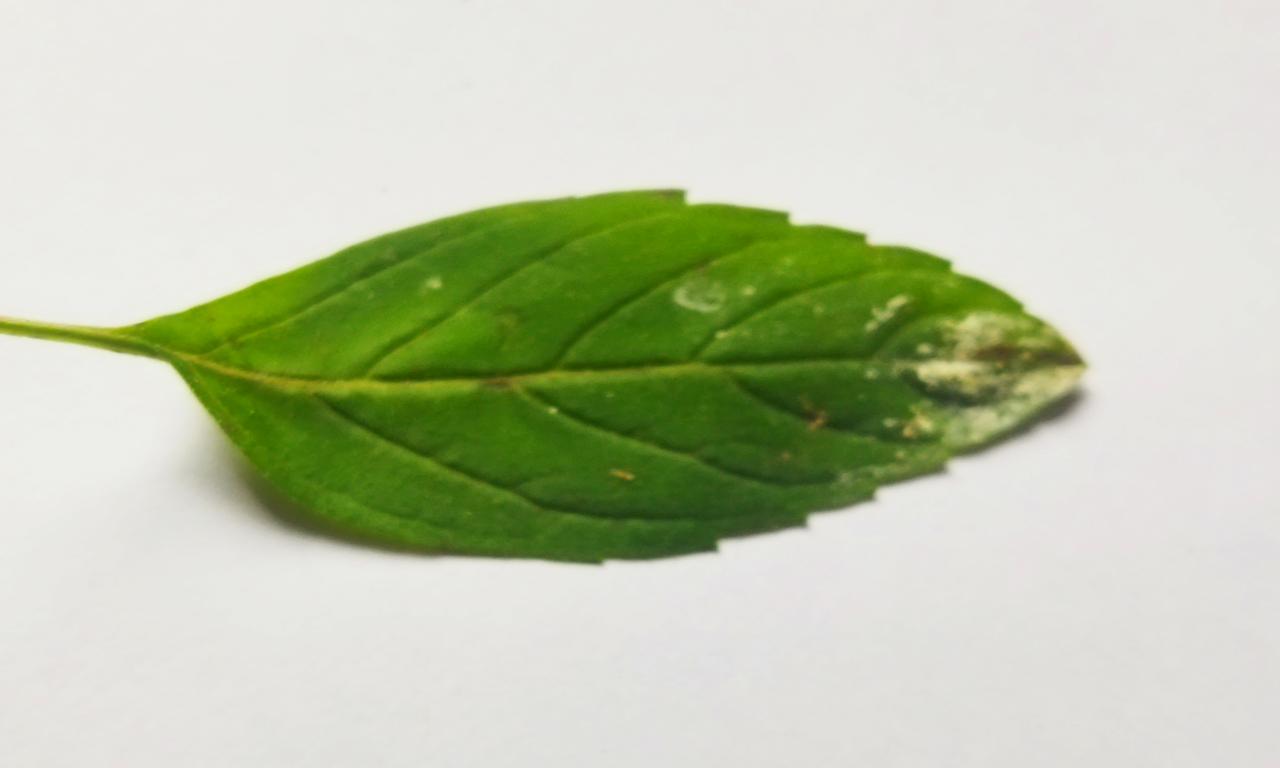
Label: Spoiled